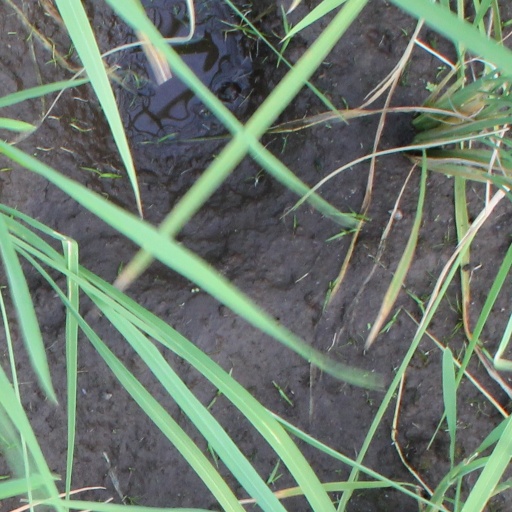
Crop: rice